Redpath Sugar

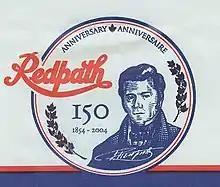
Redpath sugar label, 2004

The Redpath sugar label shown at right celebrated the company's 150th anniversary in 2004. The Redpath logo, which is derived from John Redpath's own script, is Canada's oldest continuously used food product trademark.